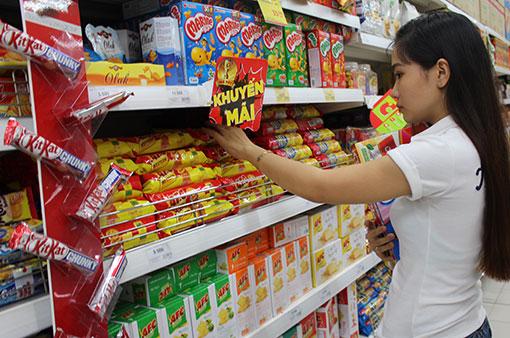
ở phía trước của cô gái mặc áo trắng có sự xuất hiện của một kệ hàng đồ ăn vặt